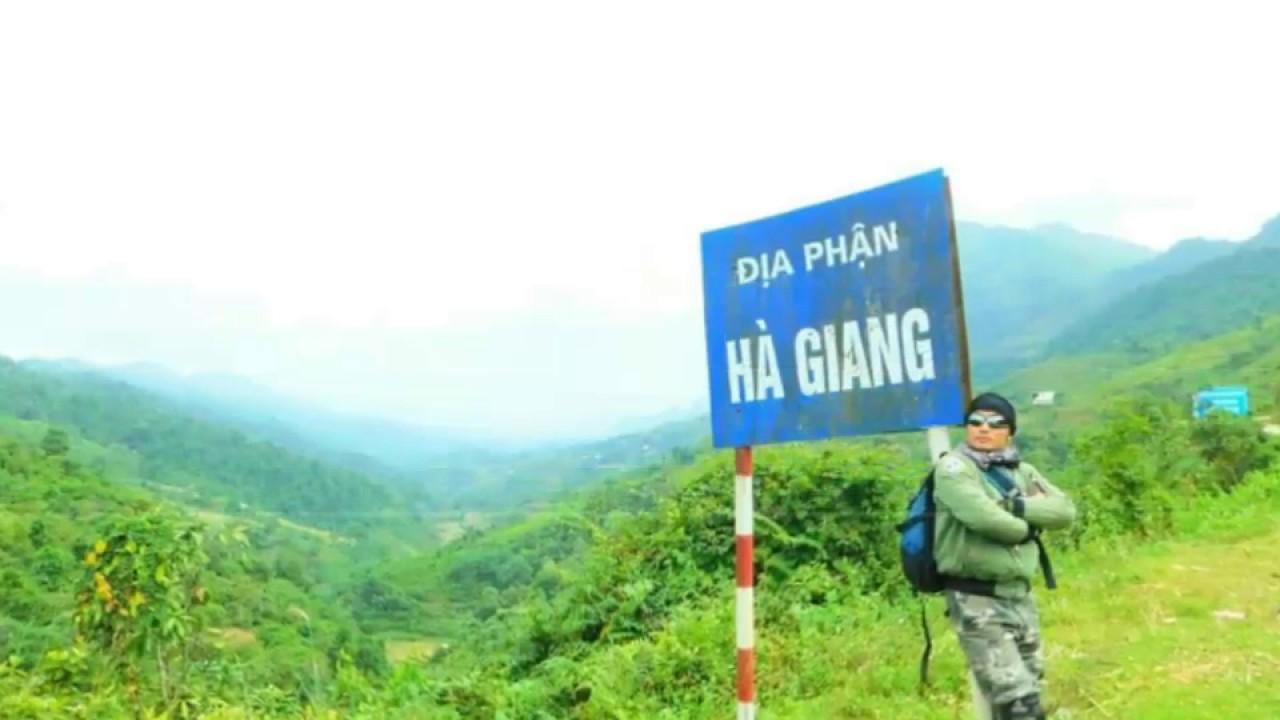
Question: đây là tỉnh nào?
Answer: đây là tỉnh hà giang